Ray Kennedy (journalist)

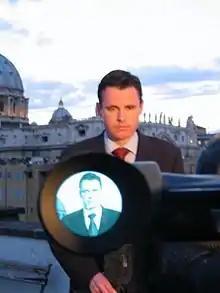
Ray Kennedy reporting from Rome for Sky News during election of new Pope, 2005

He provided three hours of live coverage on Sky News for the 1916 Easter Rising - 90th anniversary military parade in Dublin. He broadcast live commentary on Sky News international for the state funeral of former Taoiseach Charles Haughey.